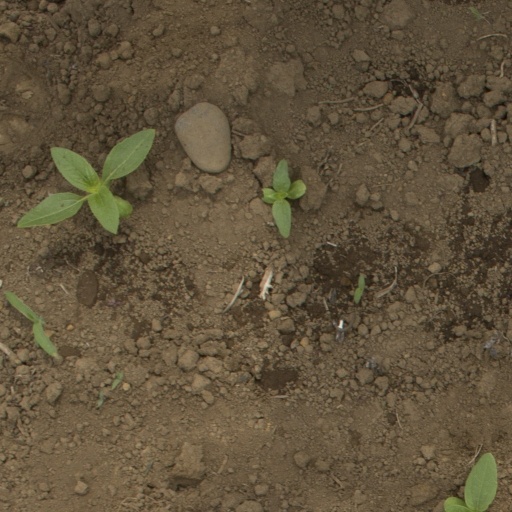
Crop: Jerusalem artichoke